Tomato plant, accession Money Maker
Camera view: tilt-top (135 deg); turntable rotation: 240 degrees
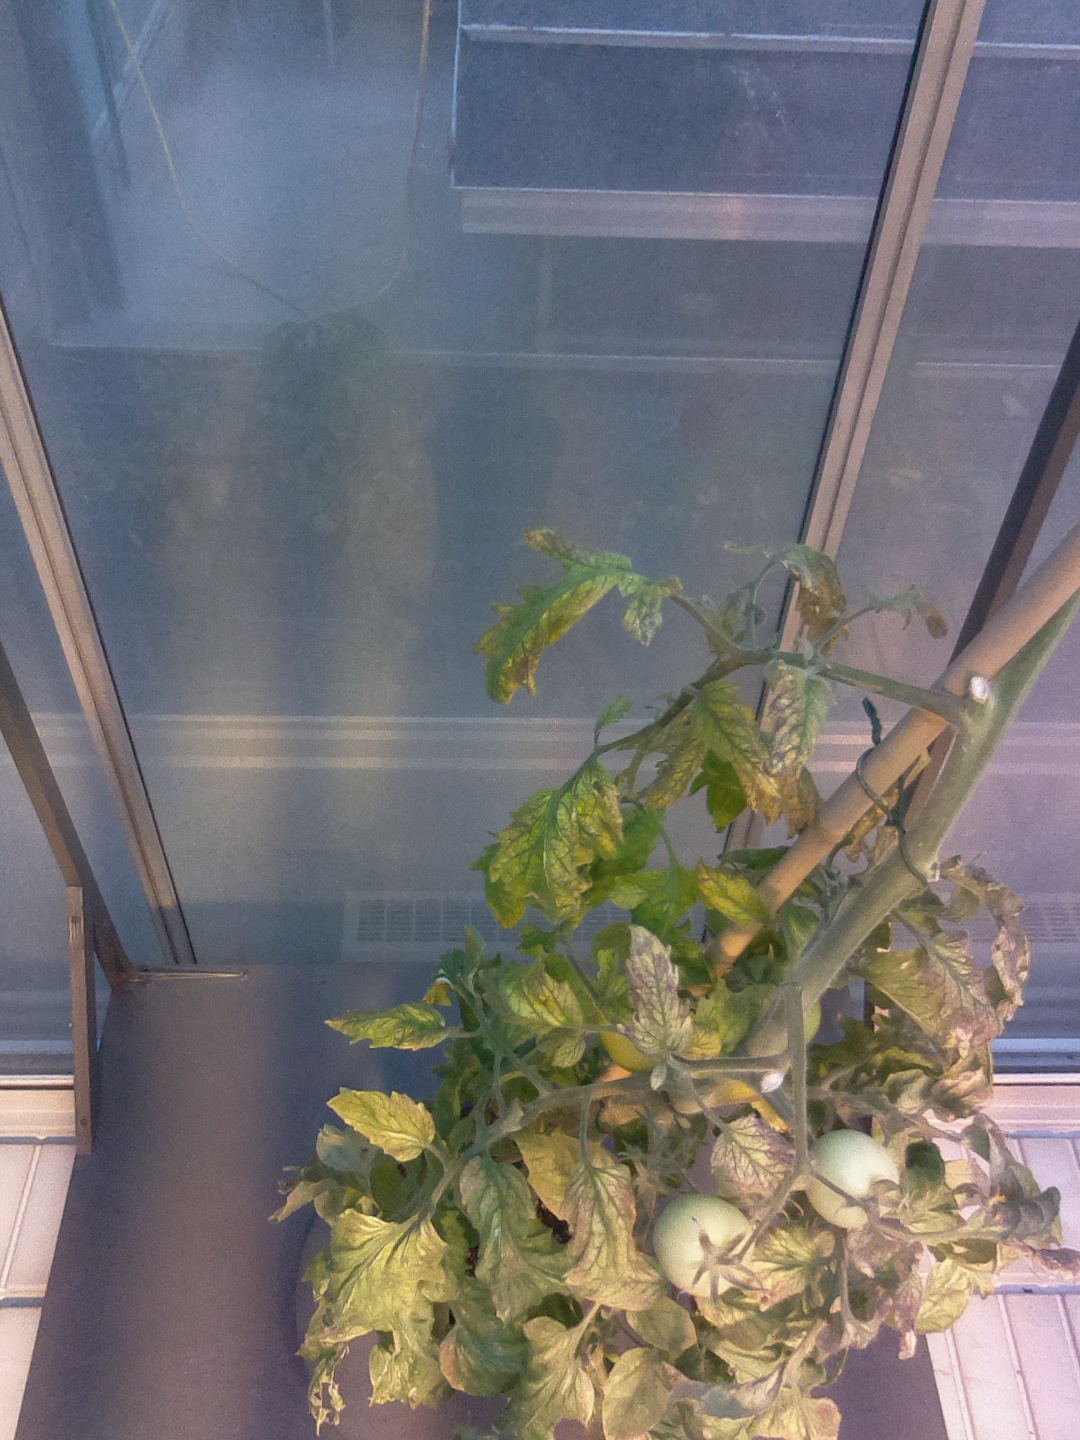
BBCH growth stage 79: 90% -100% of final fruit size